Projek Kalsom

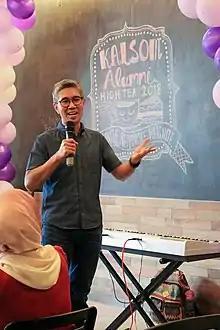
Tengku Dato' Zafrul Bin Tengku Abdul Aziz, CEO of CIMB Group sharing his experiences of being a facilitator in Projek Kalsom 1 in 1994 during The Kalsom Alumni High Tea 2018 in Kuala Lumpur.

Members of the Kalsom Movement alumni consist of both Malaysian university student-leaders (facilitators) and beneficiaries (student-participants). Alumni include: